Orlando Festival

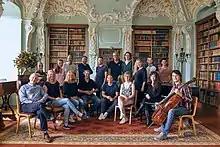
Gruppo Montebello at the Orlando Festival 2019 (Photo by Sénen Fernández García)

Since 2011, when this plan started in Canada, the name Gruppo Montebello has been used exclusively for an ensemble with carefully selected professional chamber musicians with whom Guittart realizes his long-term projects: performing and recording the large ensemble compositions of the three composers of the Second Viennese School: Arnold Schoenberg, Anton Webern and Alban Berg for CD. And recordings of the complete chamber music arrangements of orchestral works, which arose during the years of the Verein für musikalische Privataufführungen, founded in Wien and Prague from 1918 to 1924 by Arnold Schoenberg, as well as later arrangements of symphonic repertoire for small, single instrumentations.